Saint-Étienne

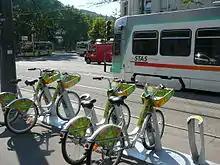
Tramway, bus and bicycles run by STAS (Société de Transports de l'Agglomération Stéphanoise)

The city's football club AS Saint-Étienne has won the Ligue 1 title a joint-record ten times, achieving most of their success in the 1970s. The British indie-dance band Saint Etienne named themselves after the club.